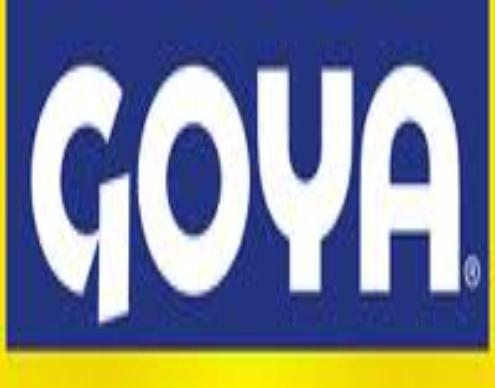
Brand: Goya
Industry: Clothes